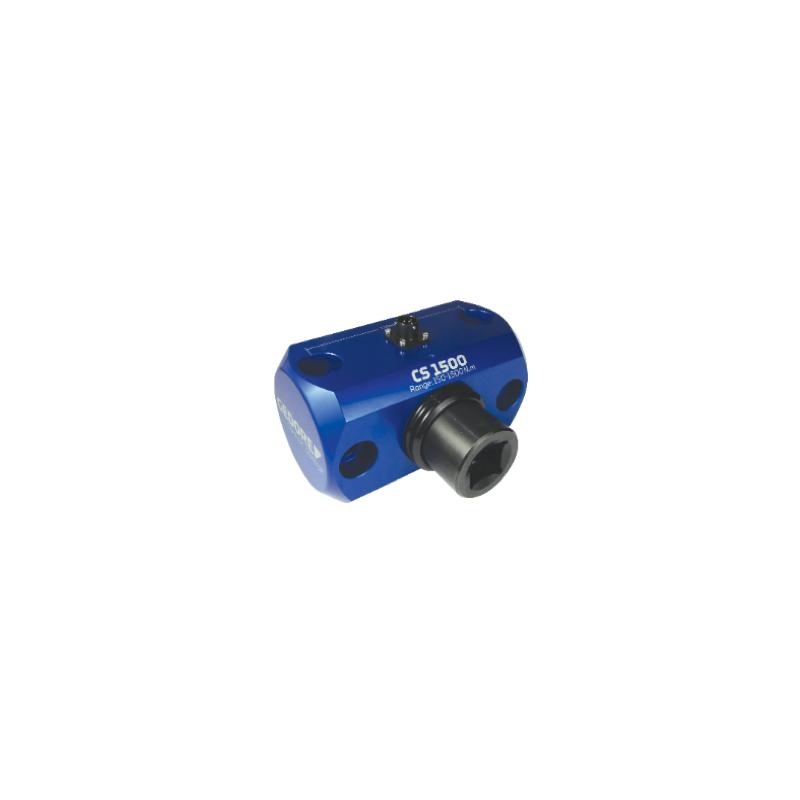
GEDORE CAPTURE Drehmoment-Sensor 25-250 Nm CS 250 - 123456
Entdecken Sie die Statische Messwertgeber-Serie CS Serienbezeichnung: Statische Messwertgeber-Serie CS, ideal für den Anschluss an Capture Display oder Capture Hub Technologie: Einfache Handhabung durch Quicktec - Technologie für eine mühelose Sensorerkennung Kompatibilität: Universell einsetzbar und kompatibel mit den meisten Industriestandard-Drehmomentprüfgeräten Drehmomentbereich: Überprüfung von rechtsgängigen Drehmomentschlüsseln im Bereich von 25 - 250 N·m Modellauswahl: 10 Modelle verfügbar, die Drehmomente von 0,1 bis 1.500 Nm abdecken Prüfzertifikat: Inkl. UKAS Prüfzertifikat nach BS 7882, kalibrierter Bereich von 10 % - 100 % des maximalen Wertes Montageoptionen: Kompaktes Sensordesign ermöglicht sowohl vertikale als auch horizontale Montage Die Statische Messwertgeber-Serie CS bietet eine benutzerfreundliche Lösung zur Überprüfung von Drehmomenten in einem breiten Spektrum. Mit fortschrittlicher Quicktec-Technologie und vielseitigen Montageoptionen ist dieses Produkt eine wertvolle Ergänzung für Ihre industriellen Anwendungen.
Brand: Gedore
Category: Hardware > Tools > Measuring Tools & Sensors > Transducers > Force Transducers